Yuksom

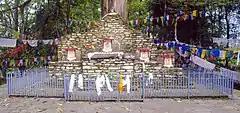
Throne of Norbugang

Near present-day Gangtok, they found a man churning milk. He offered them some refreshments and gave them shelter. So impressed were they by his deeds that they realised that he was a chosen one. They also identified Phunstsog Namgyal's ancestral royal links with Tibet and decided that he was the right person to become the temporal and religious head of the region so brought him to Yuksom. They then crowned him at Norbugang near Yuksom as the temporal and religious king of Sikkim, with the title "Chogyal". The crowning took place at Norbugang on a pedestal set in stones, in a pine-covered hill, and he was anointed by sprinkling water from a sacred urn. At that time he was 38 years of age. He was a fifth generation descendant of Guru Tashi, a 13th-century prince from the Mi-nyak House in Kham in Eastern Tibet. The stone throne on which the coronation took place still stands and is known as the Throne of Norbugang.